Jan Piekałkiewicz

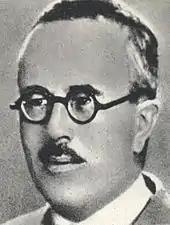
Jan Piekałkiewicz.

Jan Piekałkiewicz (19 September 1892 – 19 February 1943) was a Polish economist and statistician, politician and the Polish Underground State's Government Delegate.